Naturism

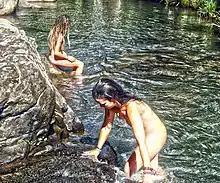
Naturist swimmers in Australia

Marcel Kienné de Mongeot is credited with starting naturism in France in 1920. His family had suffered from tuberculosis, and he saw naturism as a cure and a continuation of the traditions of the ancient Greeks. In 1926, he started the magazine (later titled ) and the first French naturist club, , at Garambouville, near Évreux. The court action that he initiated established that nudism was legal on private property that was fenced and screened.